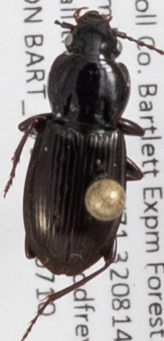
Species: Pterostichus pensylvanicus
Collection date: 2019-07-10
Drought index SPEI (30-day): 0.334
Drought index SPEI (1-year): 1.28
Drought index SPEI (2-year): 0.664